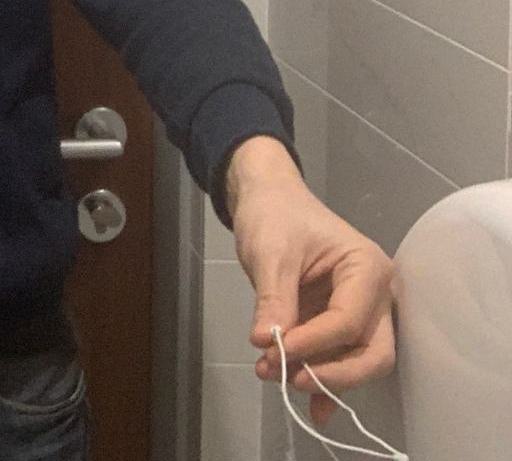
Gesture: no_gesture